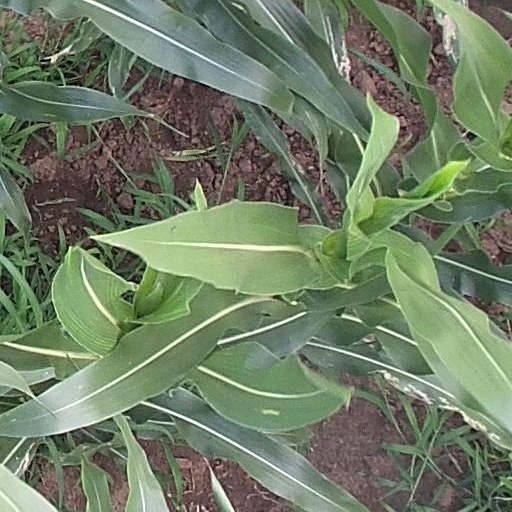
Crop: maize; corn